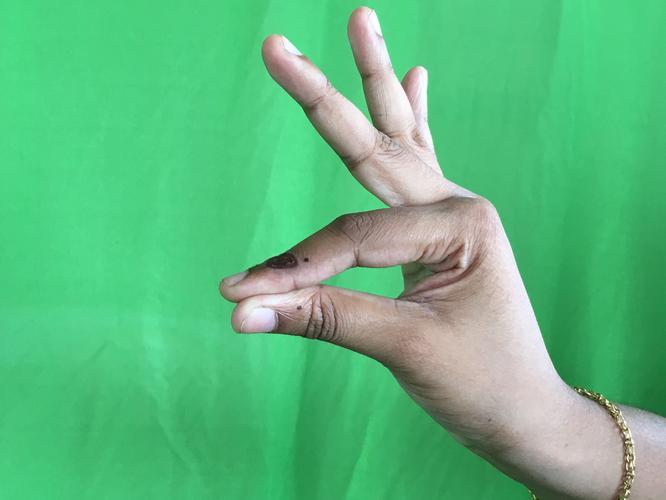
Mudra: Hamsasyam
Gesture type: single_hand